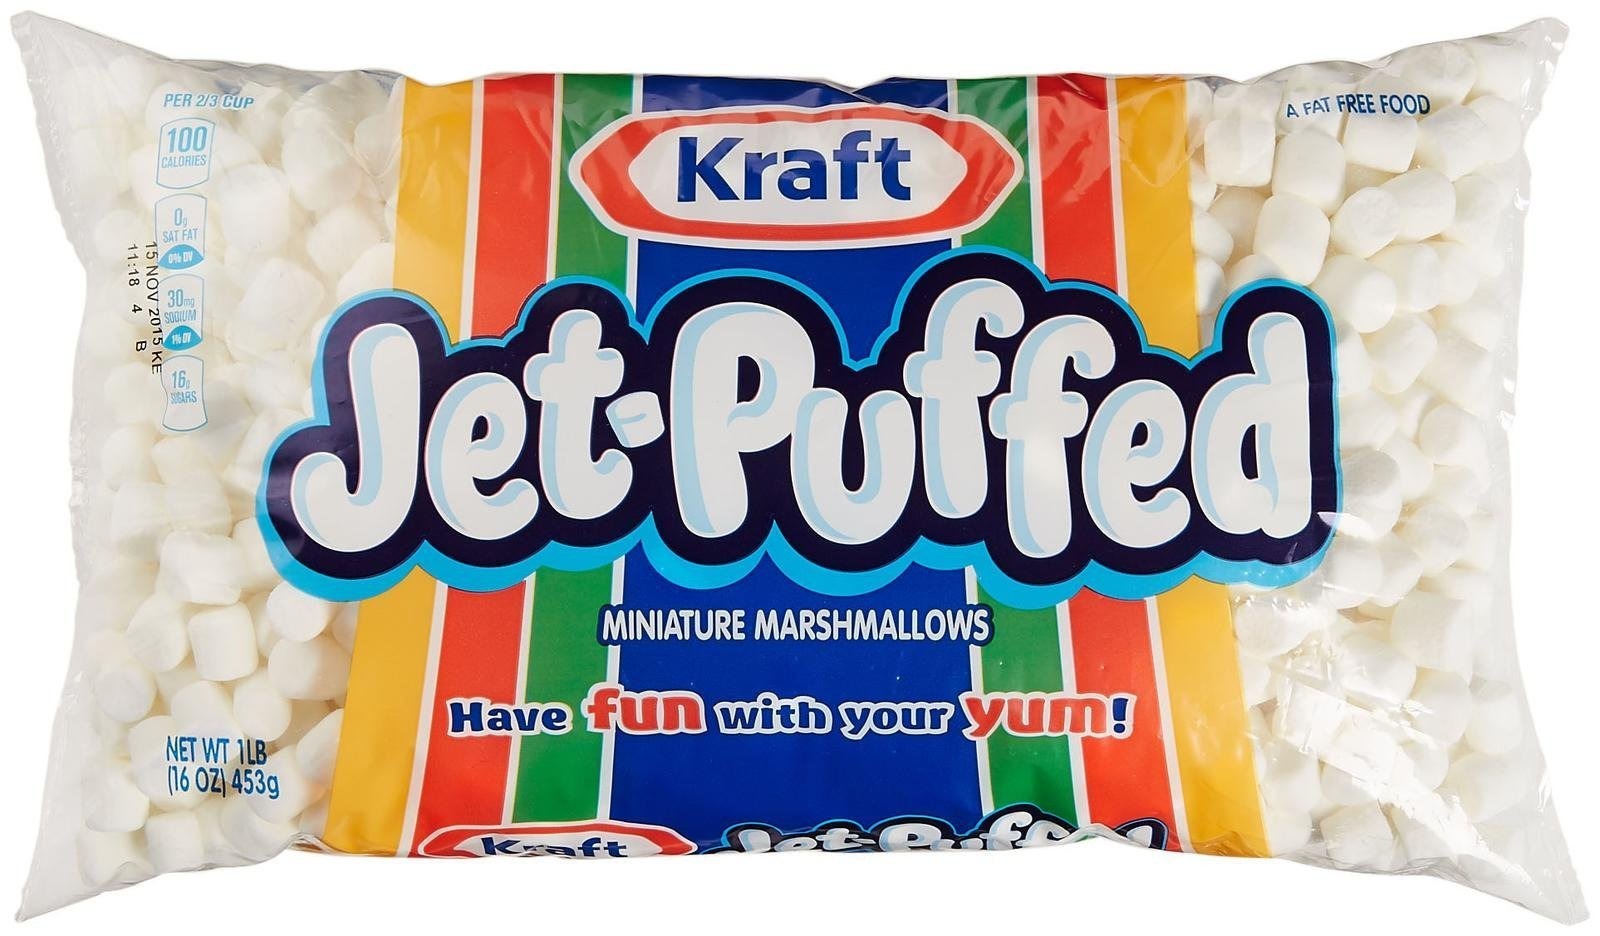
Item Name: Jet Puffed Miniature Marshmallows - 16 Ounces
Bullet Point 1: Product Type:Grocery
Bullet Point 2: Item Package Dimension:7.62 cm L X15.493 cm W X29.464 cm H
Bullet Point 3: Item Package Weight:0.430 kg
Bullet Point 4: Country Of Origin: United States
Product Description: Jet - Puff Mini Marshmallow Bag - 16oz
Value: 16.0
Unit: Ounce

Price: 2.59